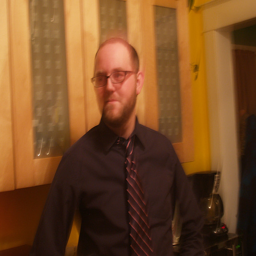
A young guy in a dress shirt and tie standing in a kitchen.
A man with a beard wearing a dark, maroon shirt and matching tie.
A man looking at something in the distance
A man wearing glasses, a brown shirt and a tie.
A man standing next to cabinets and coffee pot